Pura Beji Sangsit

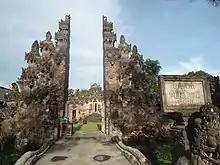
Beji Temple entrance.

Pura Beji is divided into three areas: the outer sanctum of the temple ( or ), the middle sanctum ( or ), and the inner main sanctum ( or ).